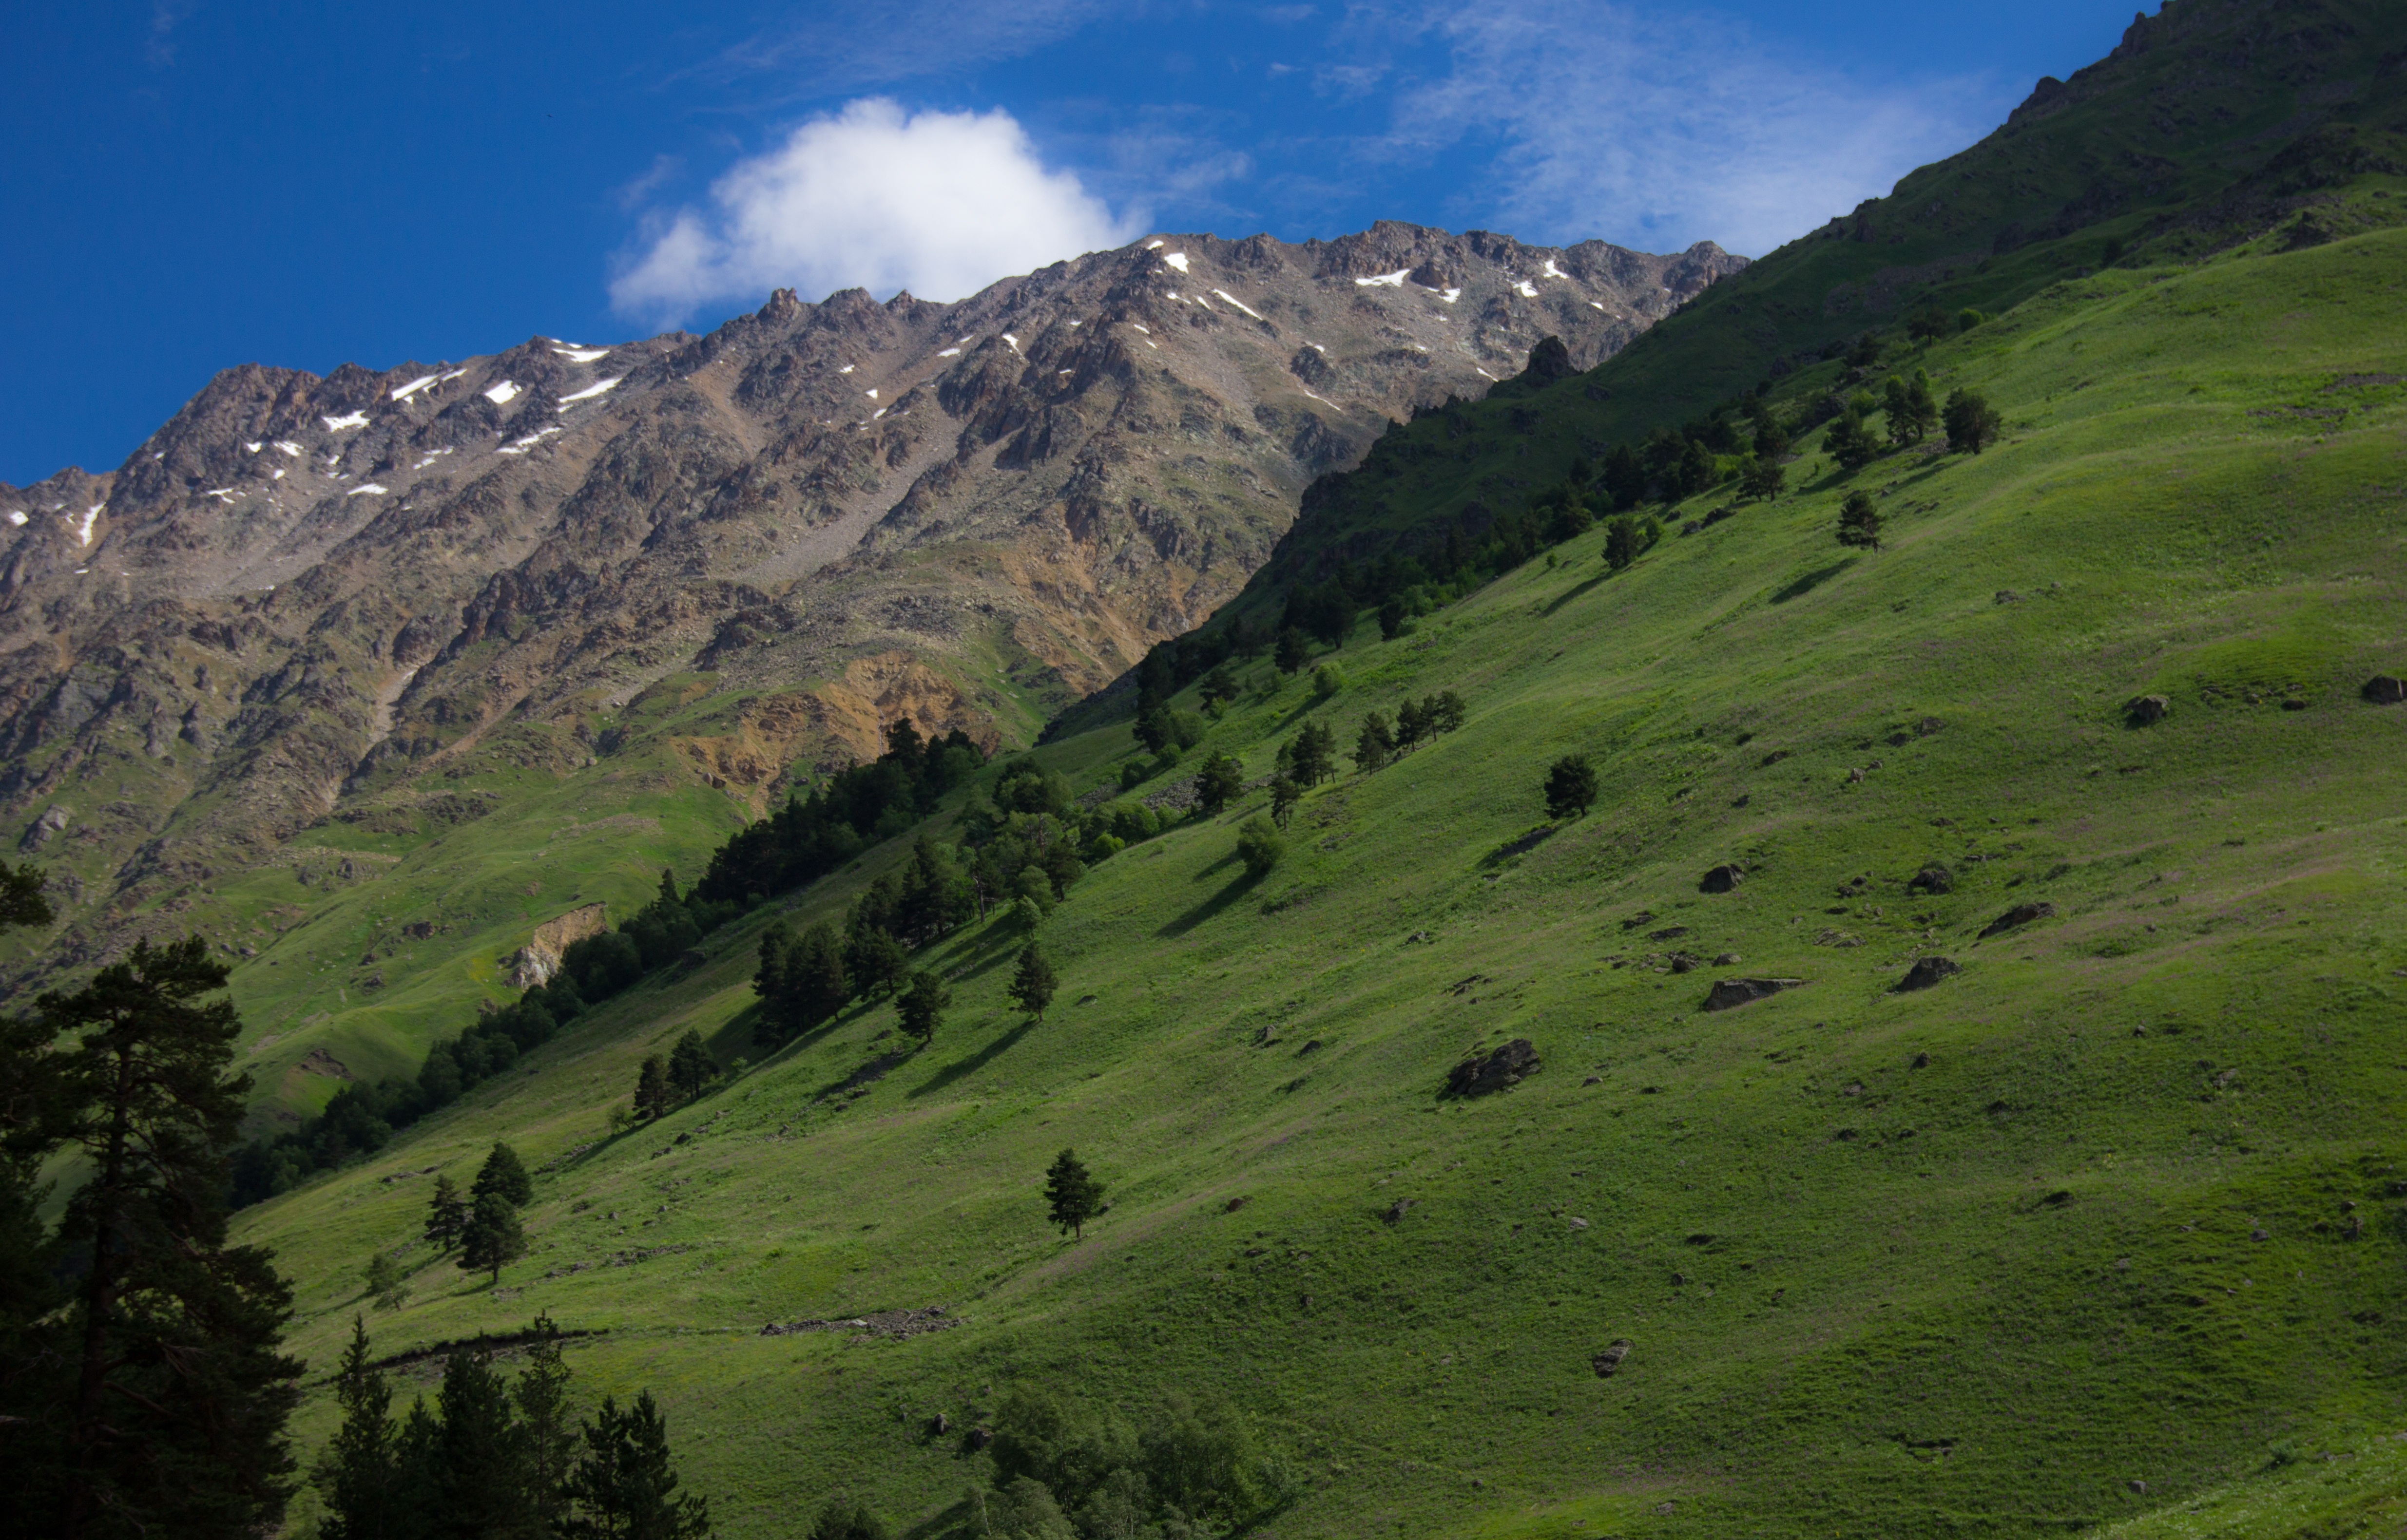
landscape, nature, wilderness, mountain, sun, meadow, hill, lake, valley, mountain range, summer, green, journey, pasture, climbing, highland, ridge, plain, height, stones, clouds, mountains, alps, grassland, plateau, fell, loch, ecosystem, landform, good weather, the caucasus, kabardino balkaria, mountain pass, northern caucasus, elbrus region, geographical feature, mountainous landforms